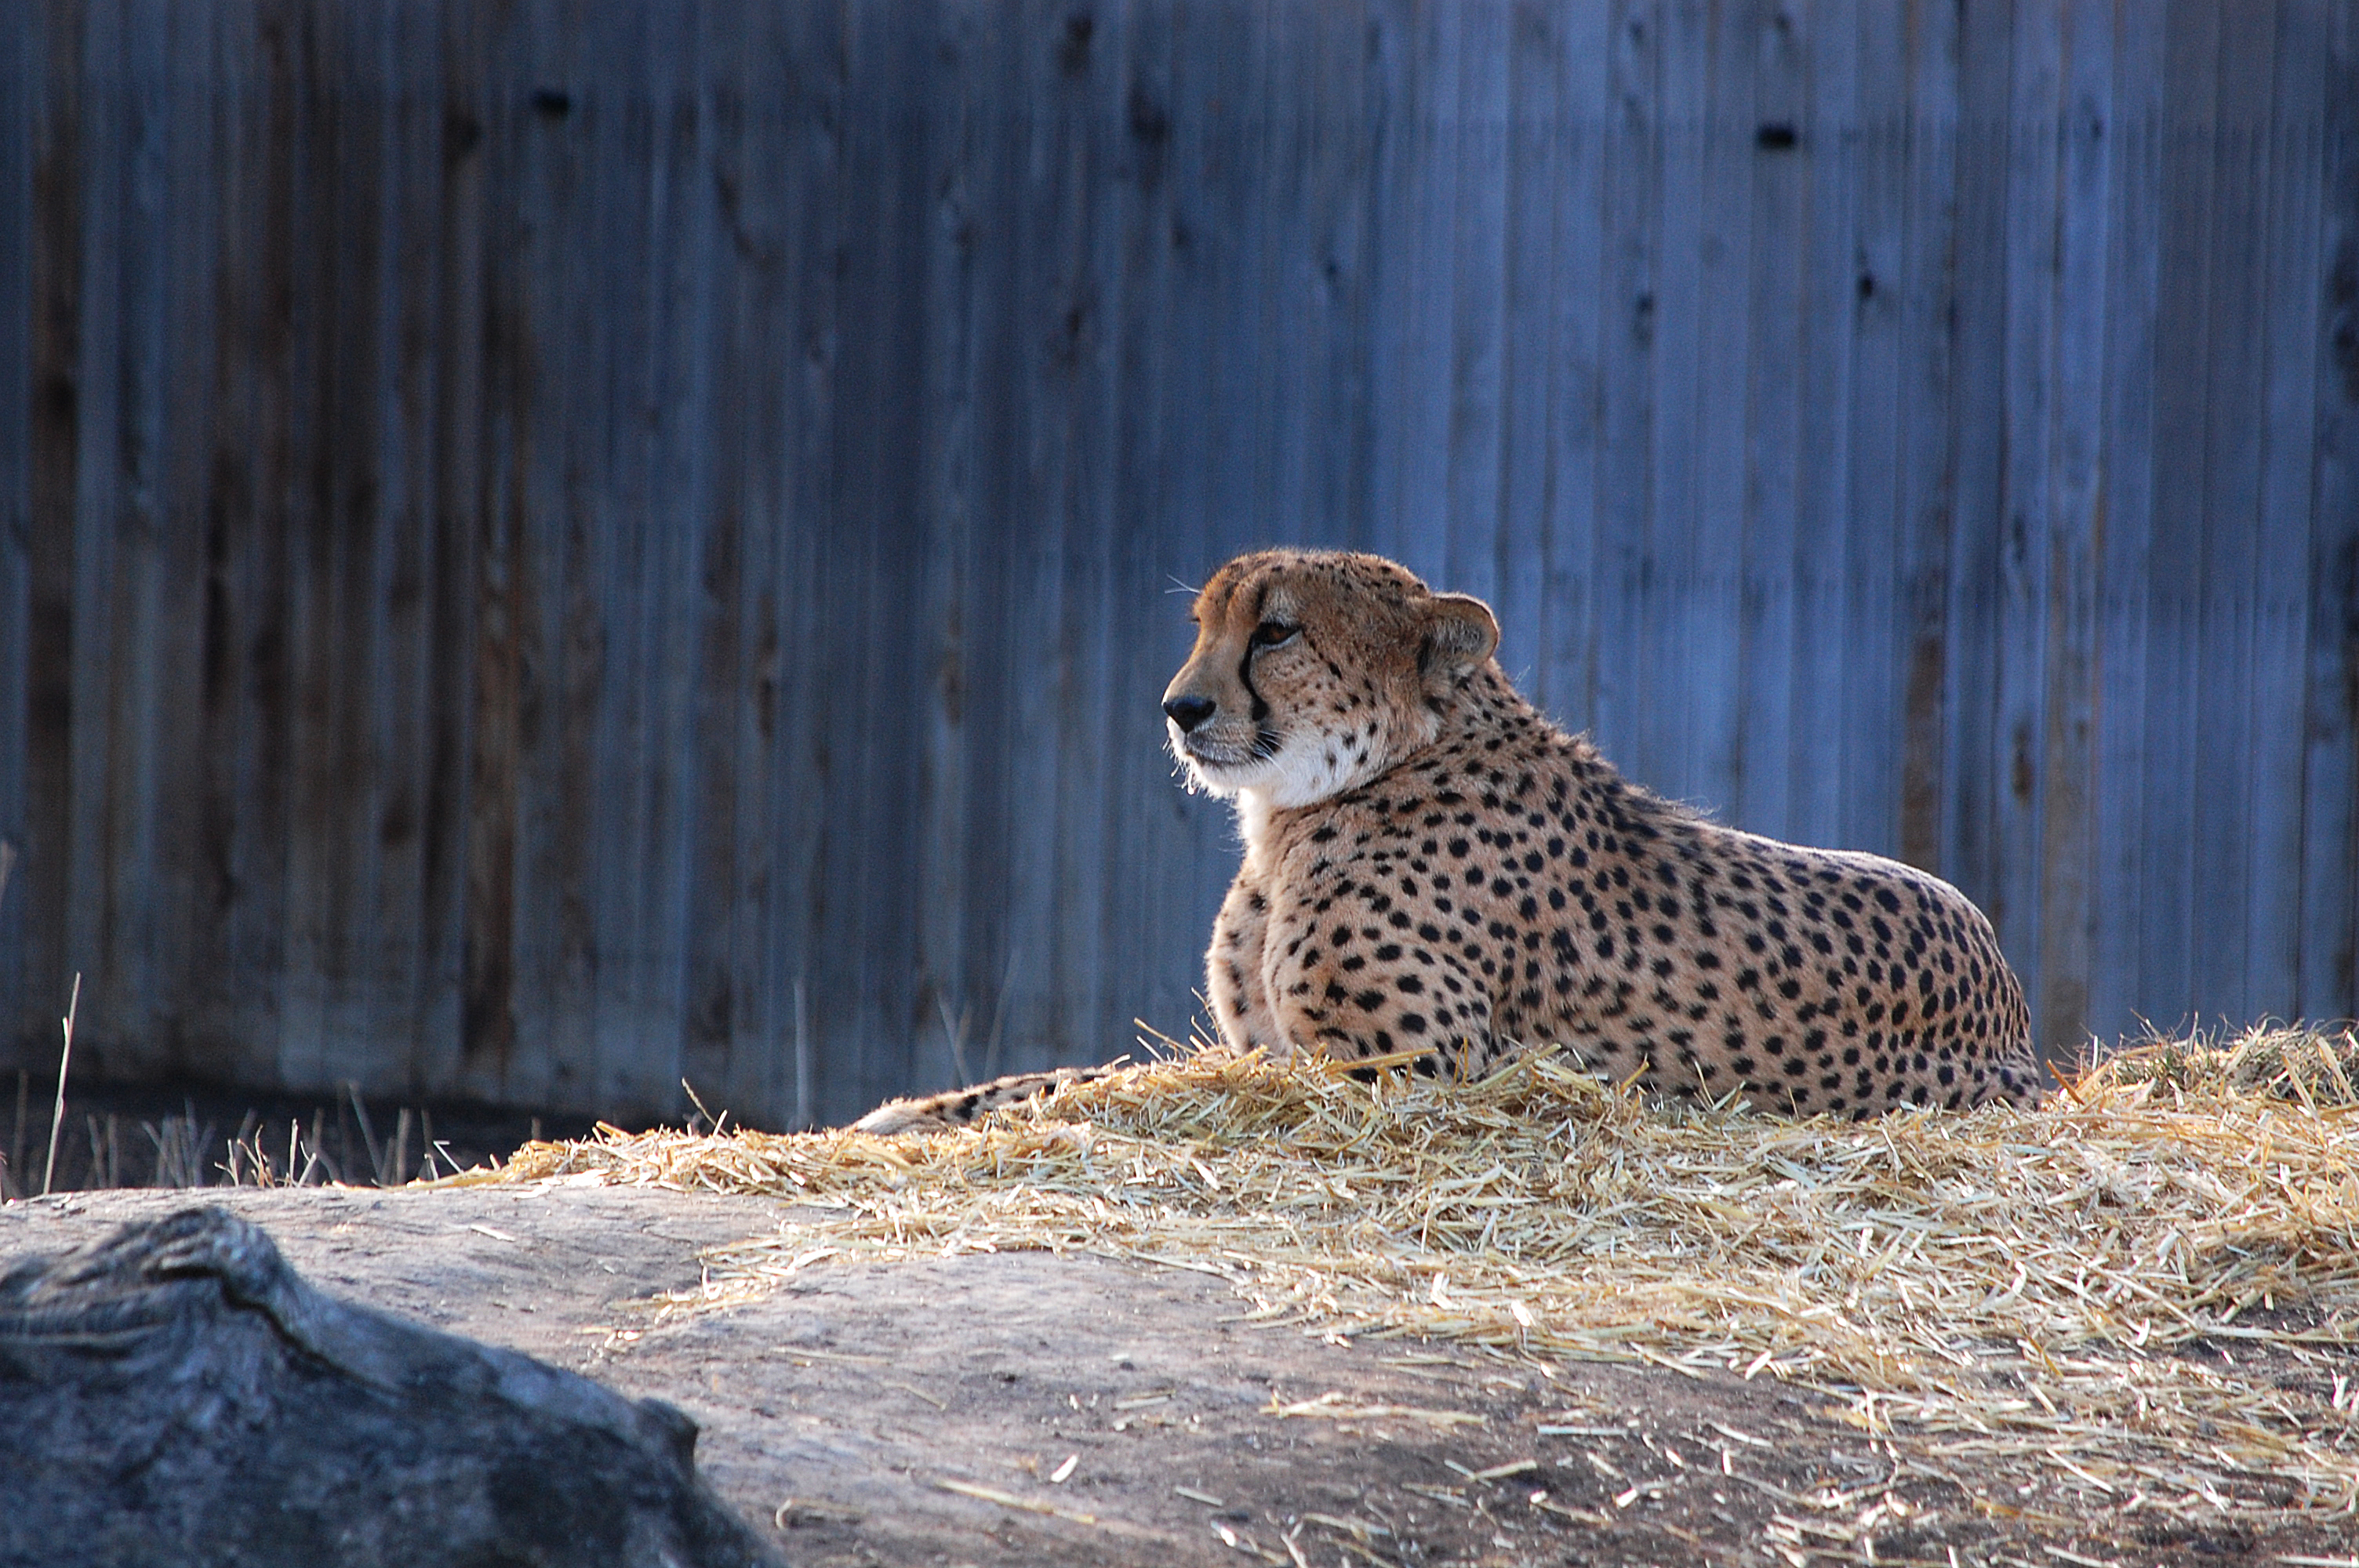
wildlife, zoo, mammal, predator, fauna, leopard, cheetah, wild animal, vertebrate, safari, small to medium sized cats, cat like mammal